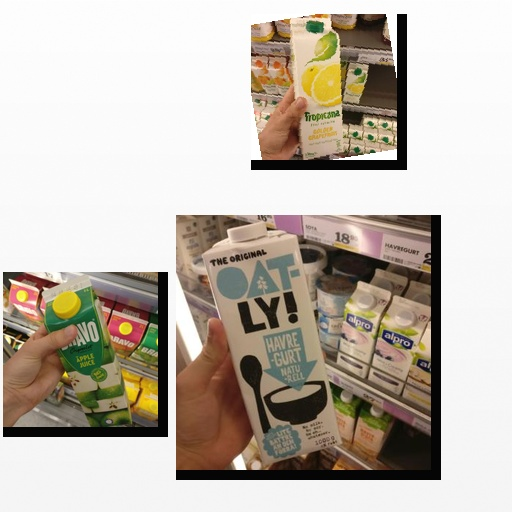
Food items: golden_grapefruit_juice, apple_juice, oat_yogurt